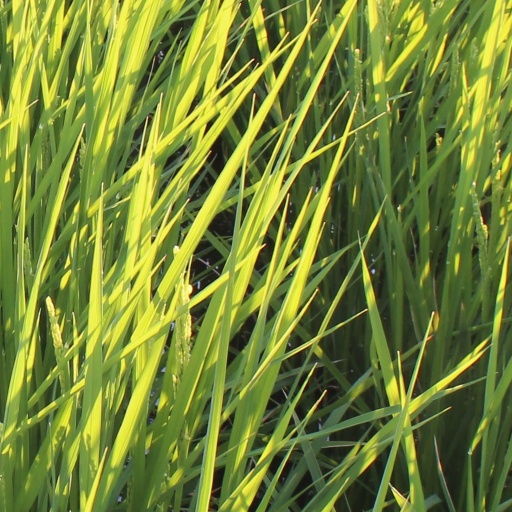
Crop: rice